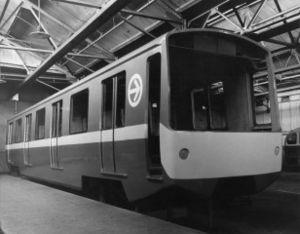
Cet article traite des événements qui se sont produits durant l'année 1966 au Québec.
gsmprjct° est une société montréalaise spécialisée dans le design et la production d’installations thématiques et d’expositions destinées principalement aux musées. Elle regroupe quatre compagnies, soit gsmprjct°création, gsmprjct°intégration, gsmprjct°média et gsmprjct°technologie.